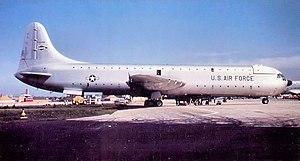
Le Convair XC-99 est un prototype d'avion de transport militaire conçu et construit par Convair dans les années 1940. Dérivé du B-36 Peacemaker, le XC-99 reprend la voilure et l'empennage du bombardier et se voit doté d'un fuselage entièrement nouveau à deux ponts. L'avion effectue son premier vol le 23 novembre 1947 puis entre en service en mai 1949. Il est jugé trop gros, inadapté à sa mission et le programme est abandonné avant que l'appareil ne soit construit en série. Une version civile destinée aux compagnies aériennes, le Model 37, est envisagée mais le projet ne dépasse pas l'étape de la planche à dessin.